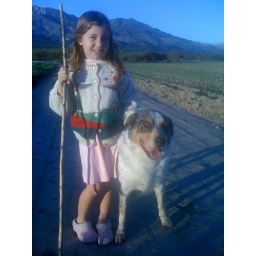
girl and dog in pepper field